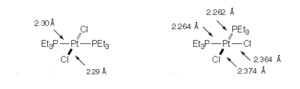
En chimie de coordination, l'effet trans se manifeste par la déstabilisation des ligands situés en position trans par rapport à d'autres ligands. Cet effet s'observe notamment dans les complexes à géométrie carrée plane, mais peut également être présent dans les complexes à géométrie octaédrique ; l'effet cis, en revanche, s'observe le plus souvent dans les complexes de métaux de transition à géométrie octaédrique.